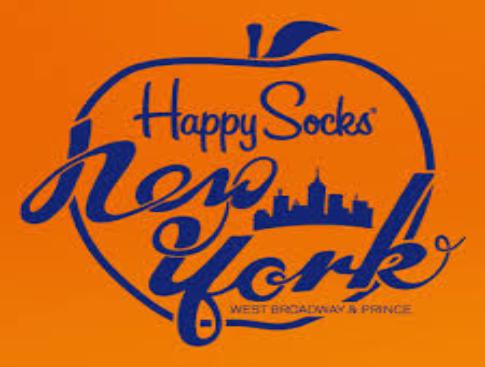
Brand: Happy Socks
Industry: Clothes